1919 Soviet invasion of Ukraine

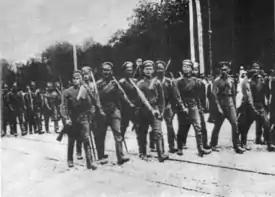
White troops entering Kyiv on 31 August 1919.

In August 1919, the Ukrainian troops carried out a in the direction of Kyiv, successively taking Vinnytsia on 12 August, Starokostiantyniv on 14 August, Berdychiv on 19 August and Zhytomyr on 21 August. On 31 August, the Ukrainian Galician troops of Myron Tarnavsky briefly entered Kyiv, which had been abandoned by the Bolsheviks, but a few hours later White troops led by occupied the city. As the bridges on the Dniepr were not manned by the Ukrainian troops, they were forced to hand the city over to the Whites. The conflict between the Ukrainian nationalists and the Whites made it possible for the Bolsheviks to transfer some of their forces from the Katerynoslav region to right-bank Ukraine, near Zhytomyr, and to continue fighting with Petliura's forces.